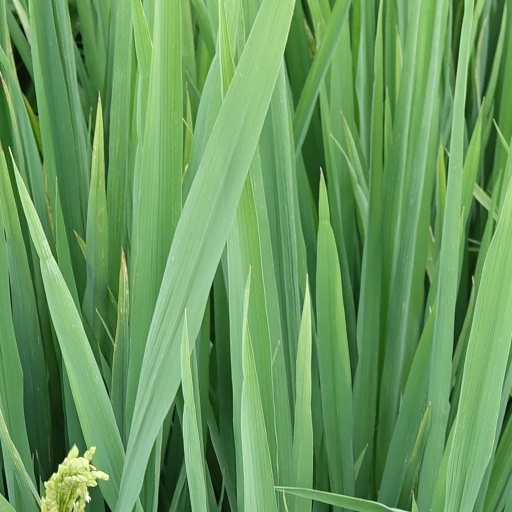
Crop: rice